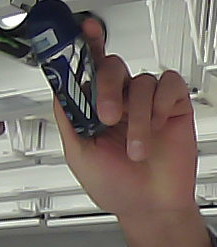
Product: nivea_rollon